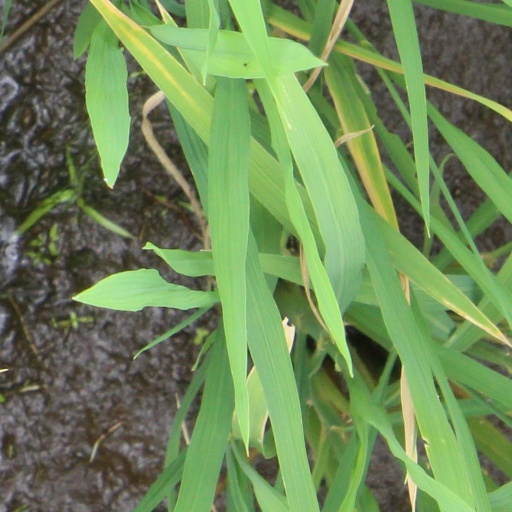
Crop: rice